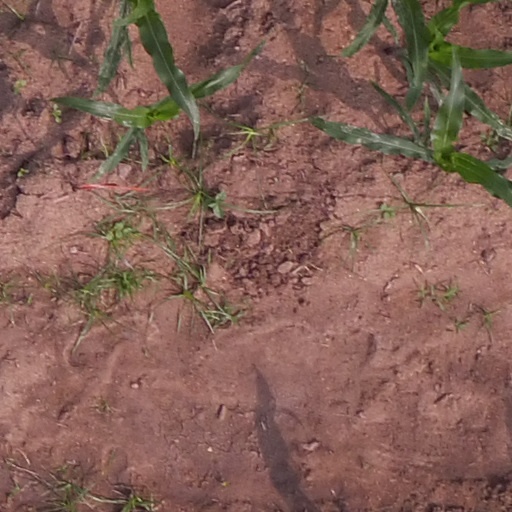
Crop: maize; corn